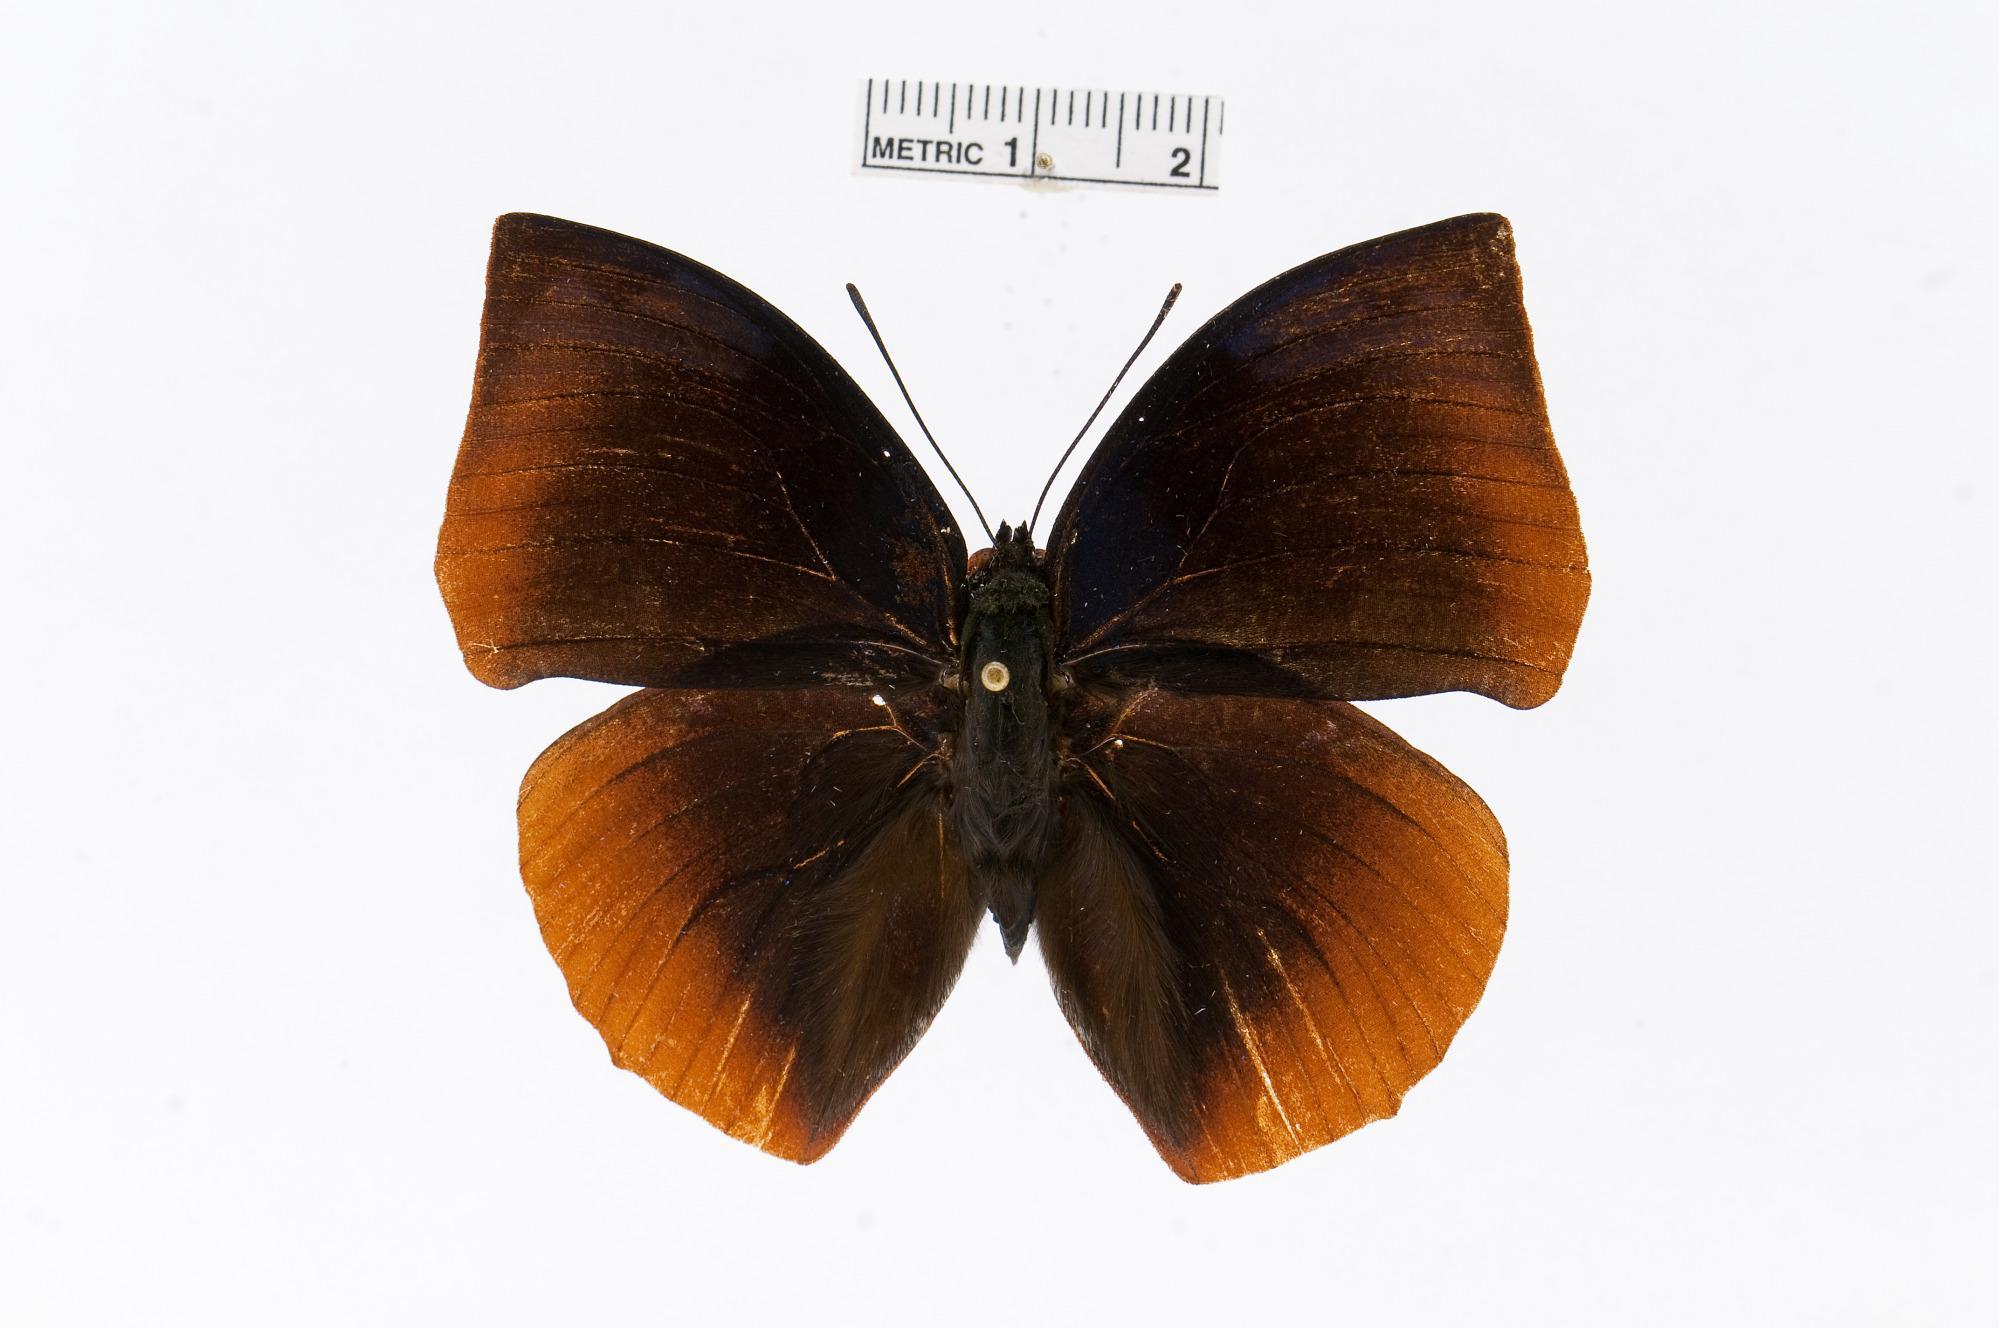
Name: Memphis laura
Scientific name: Memphis laura (Druce, 1877)
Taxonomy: Animalia, Arthropoda, Insecta, Lepidoptera, Nymphalidae, Charaxinae